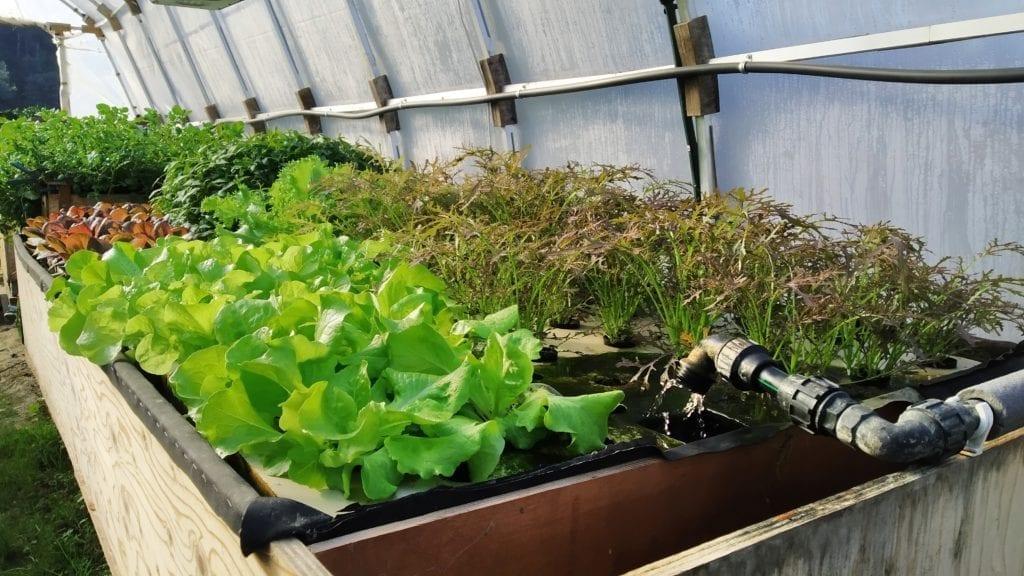
Miche yenye muonekano wa rangi ya kijani, iliyomea na kustawi vizuri, baada ya kupandwa kwenye vifaa maalumu vya haidroponi; vinavyosambaza maji yenye virutubisho na madini stahiki kwa ukuaji wa mimea pasipo kuhitaji udongo.